Jessica Cutler

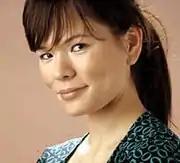

Jessica Louise Cutler (born May 18, 1978) is an American blogger, author, and former congressional staff assistant who was fired for detailing her active sexual life, including receiving money for having sex (prostitution), in her blog.